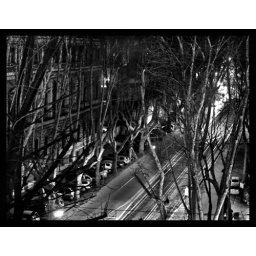
trees in the black night